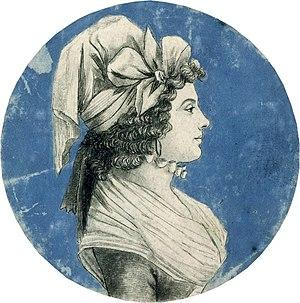
Manon Roland, portrait au physionotrace par Edme Quenedey.
Manon Roland, née Jeanne Marie Phlipon le 17 mars 1754 à Paris, et guillotinée dans la même ville le 8 novembre 1793, est une salonnière et personnalité politique française.